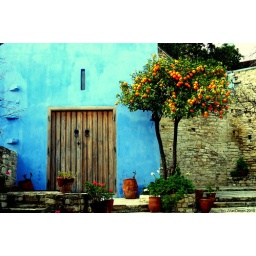
orange tree in courtyard